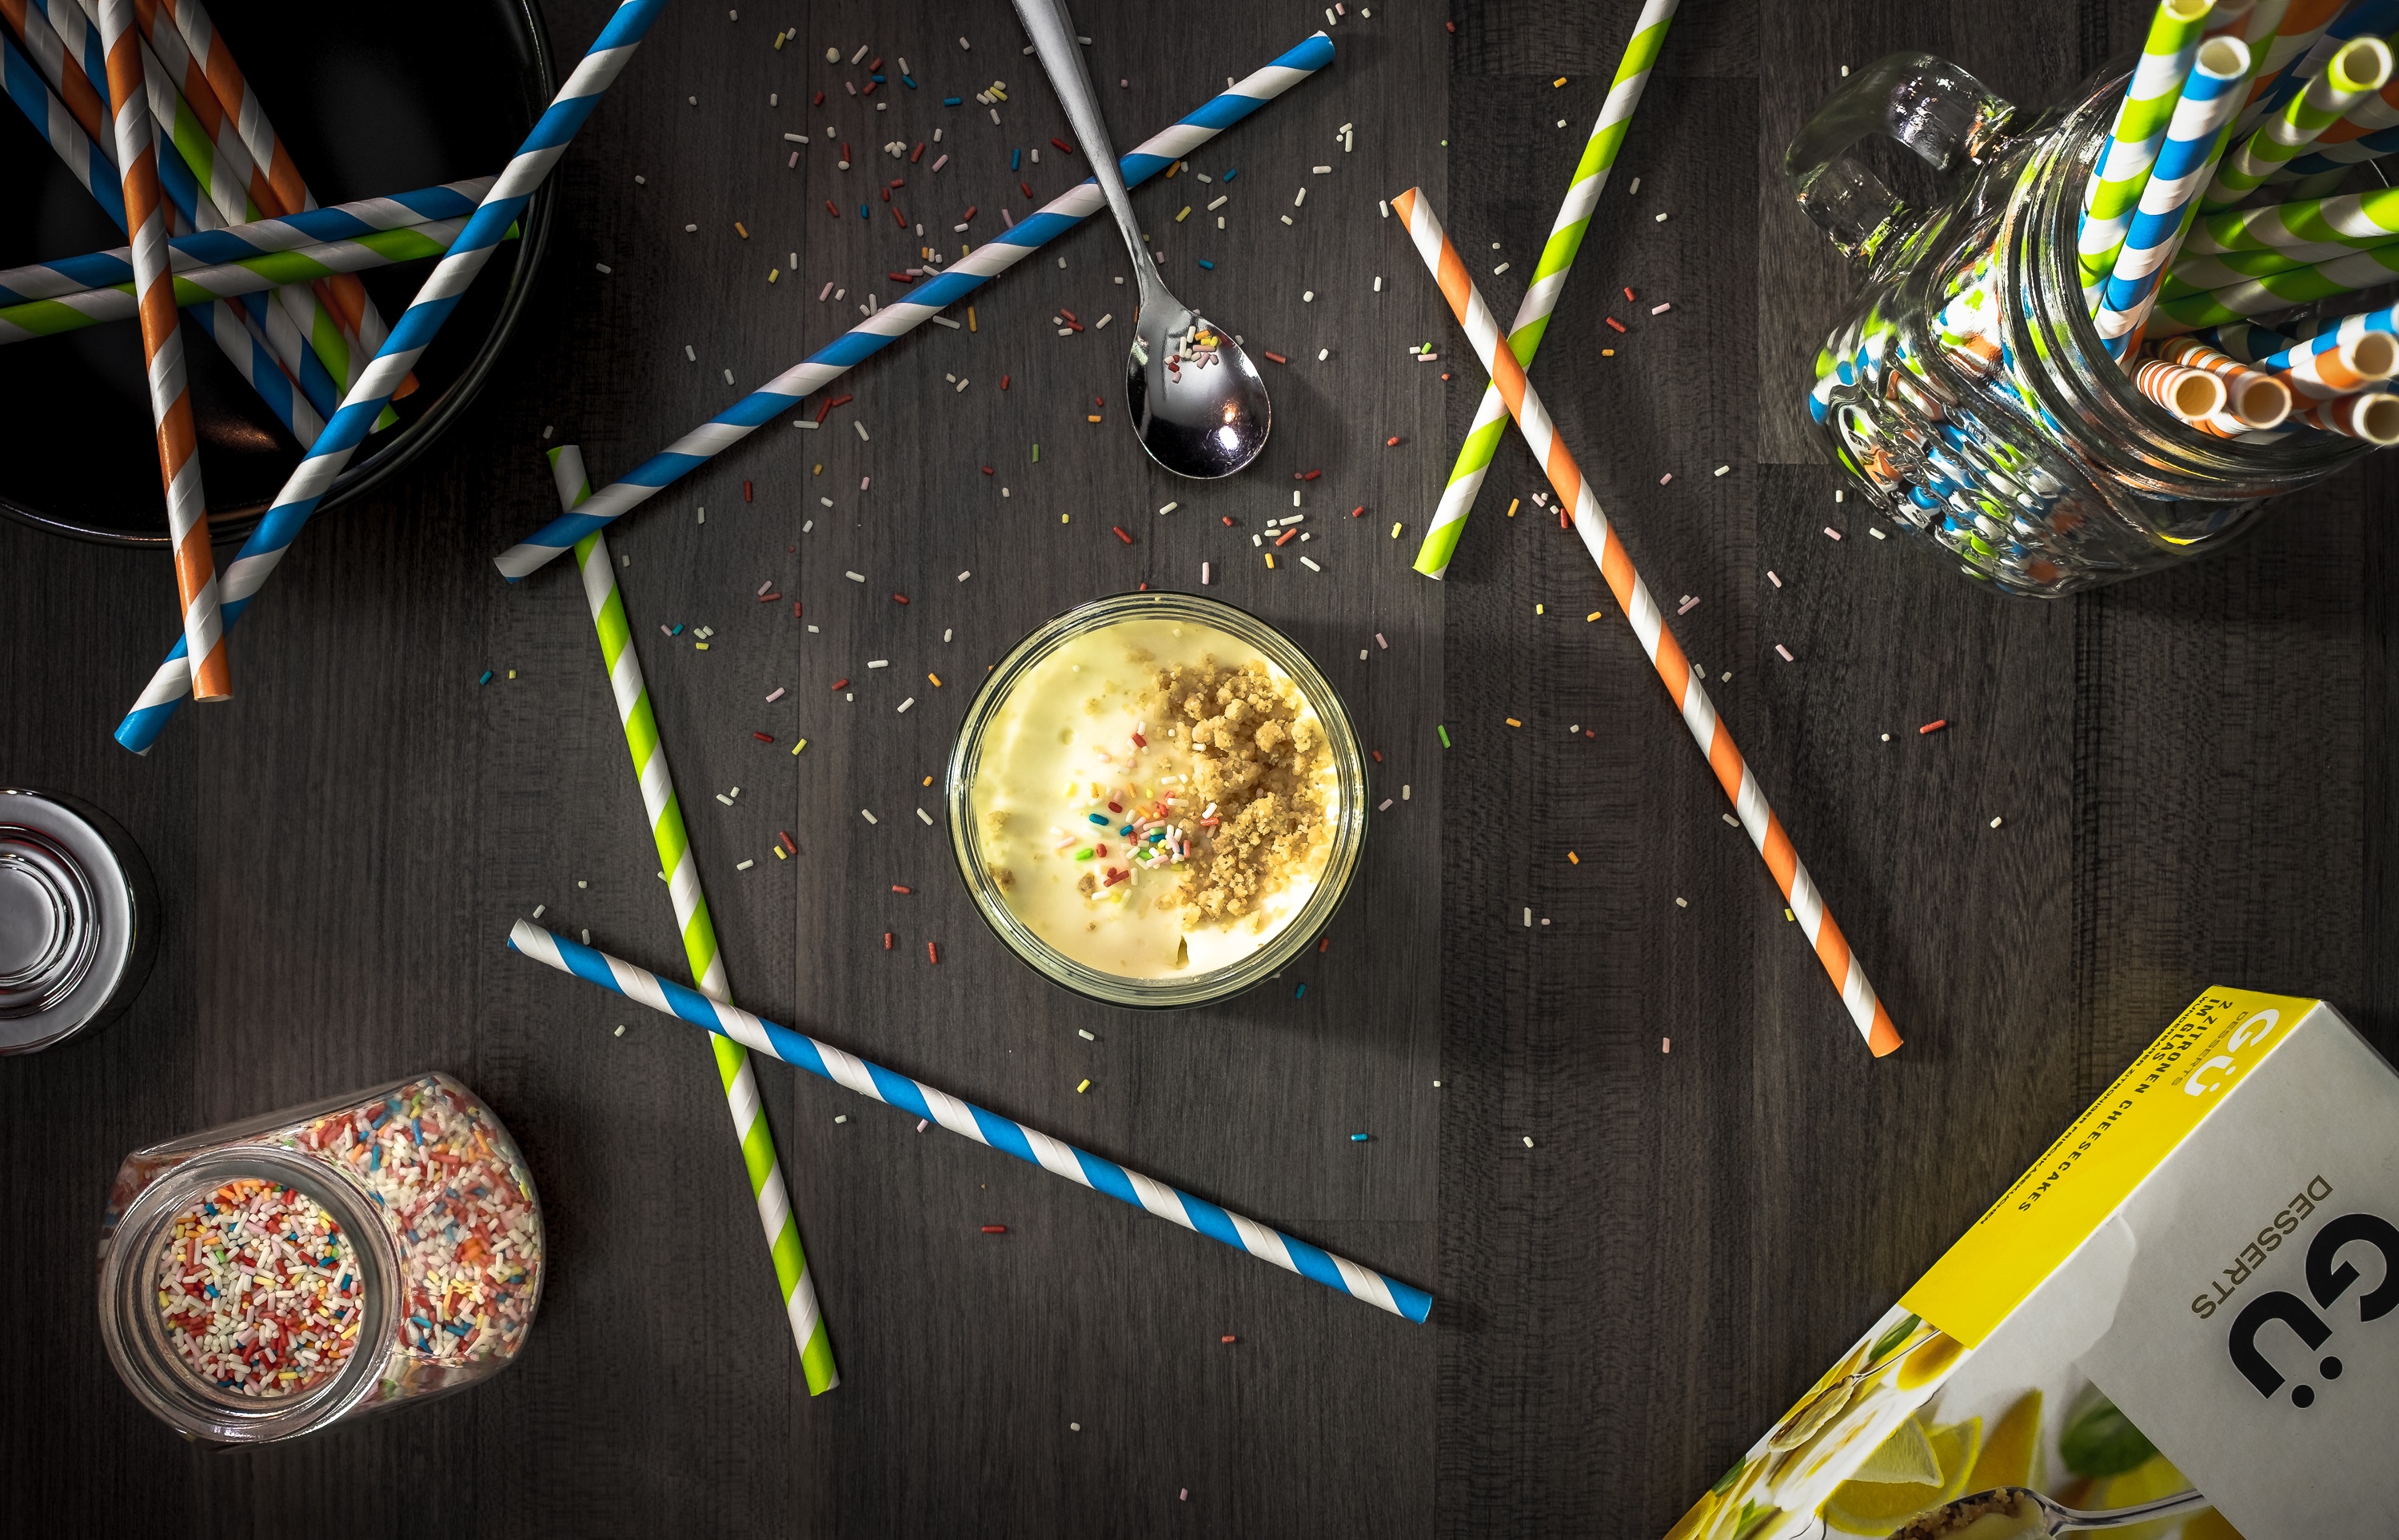
light, color, space, circle